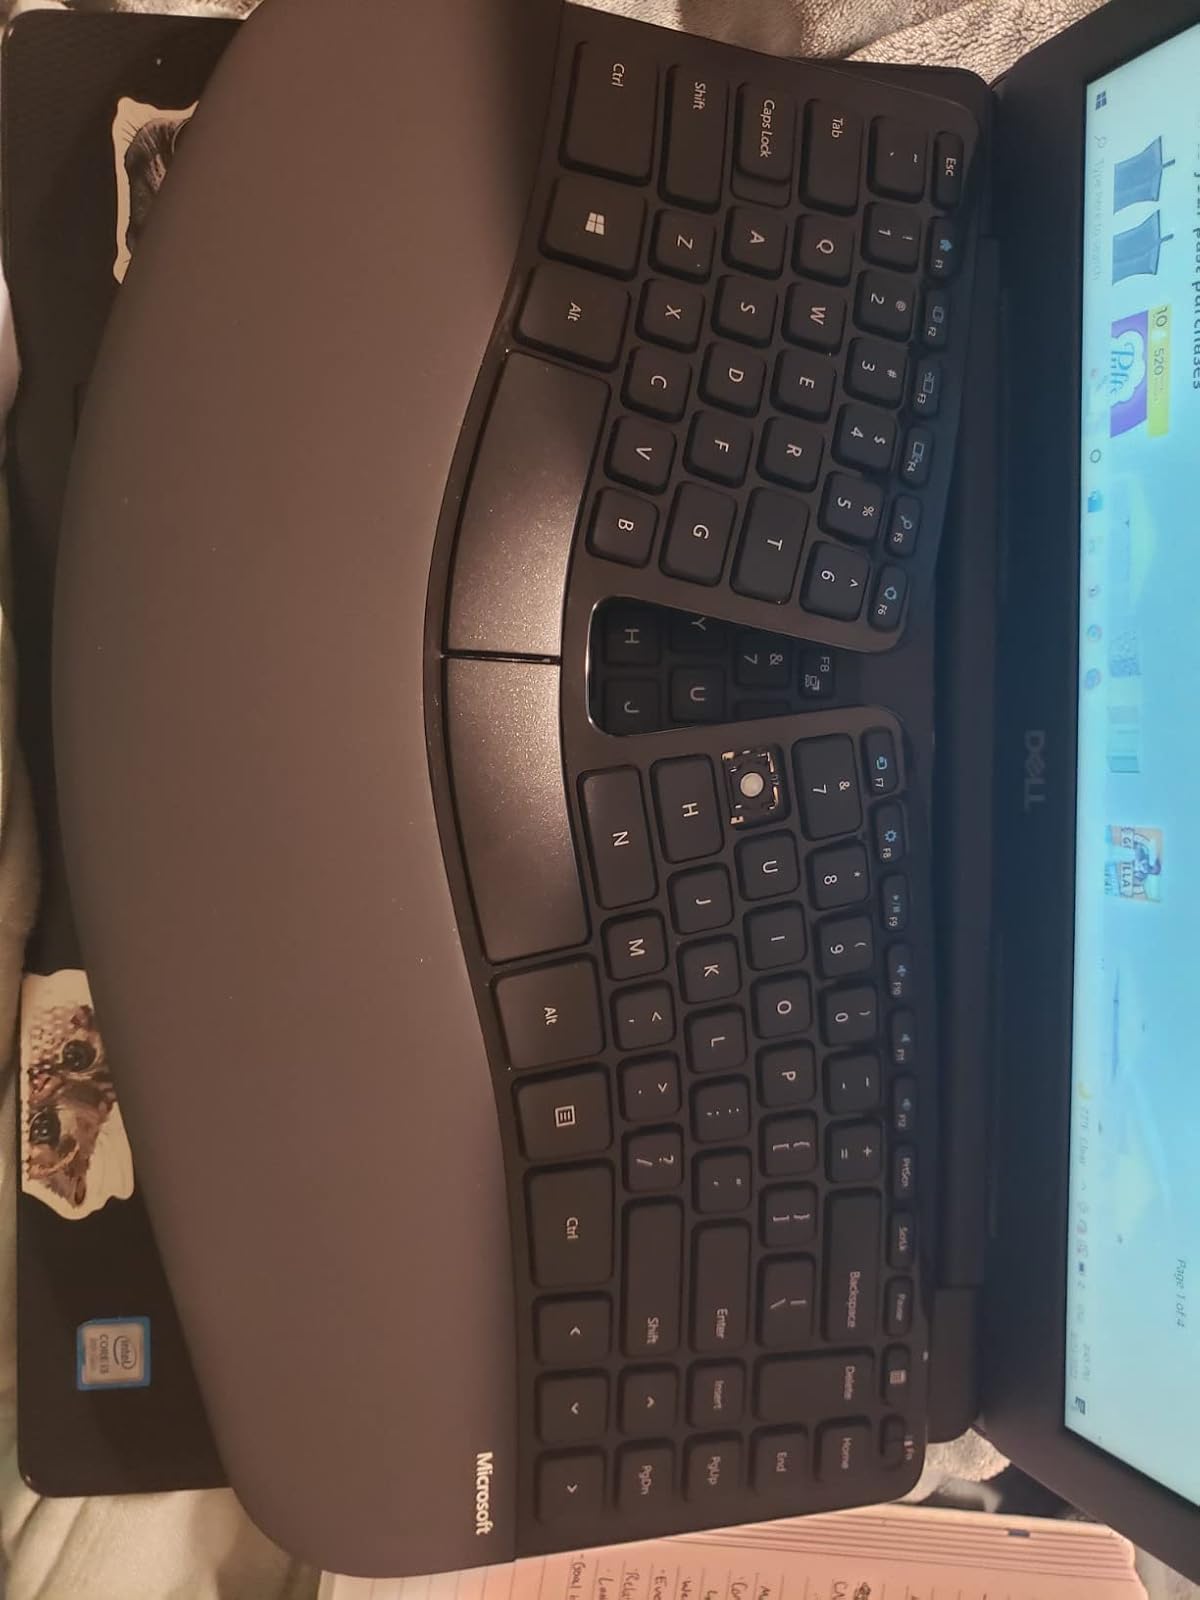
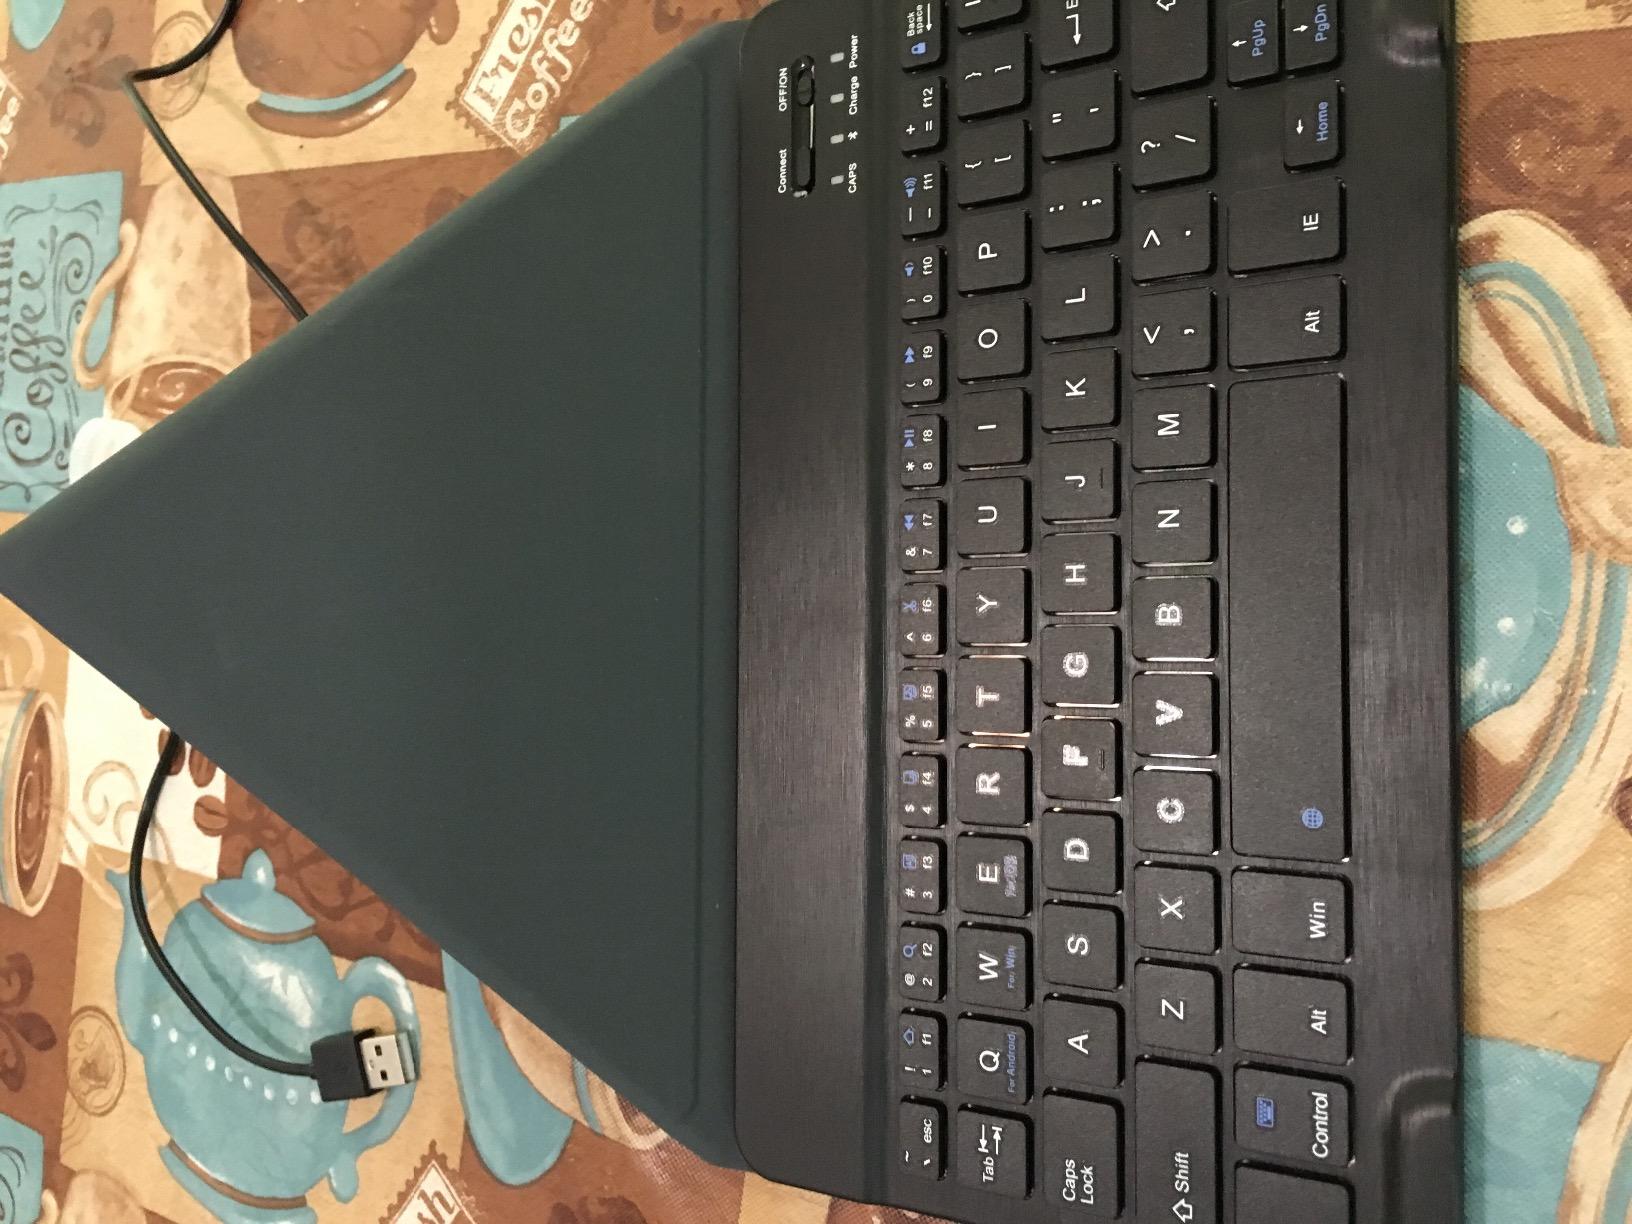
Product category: keyboard
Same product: no